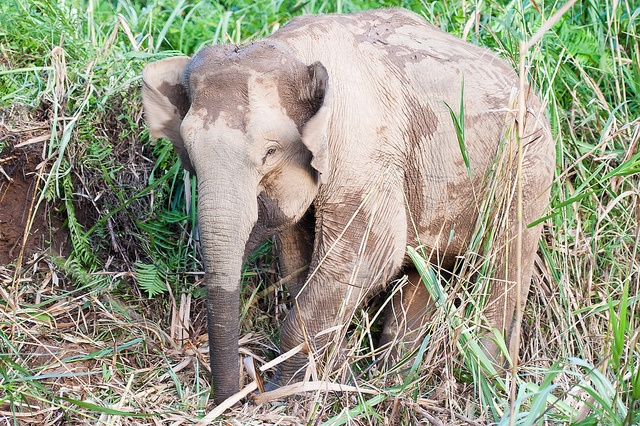
A baby elephant is walking through high grass, partially covered in mud.
A dirty elephant walking in the woods.
An elephant walking through a field of tall grass.
A very cute elephant covered in mud in some tall grass.
A baby elephant stands in the tall grass as mud dries on his skin.